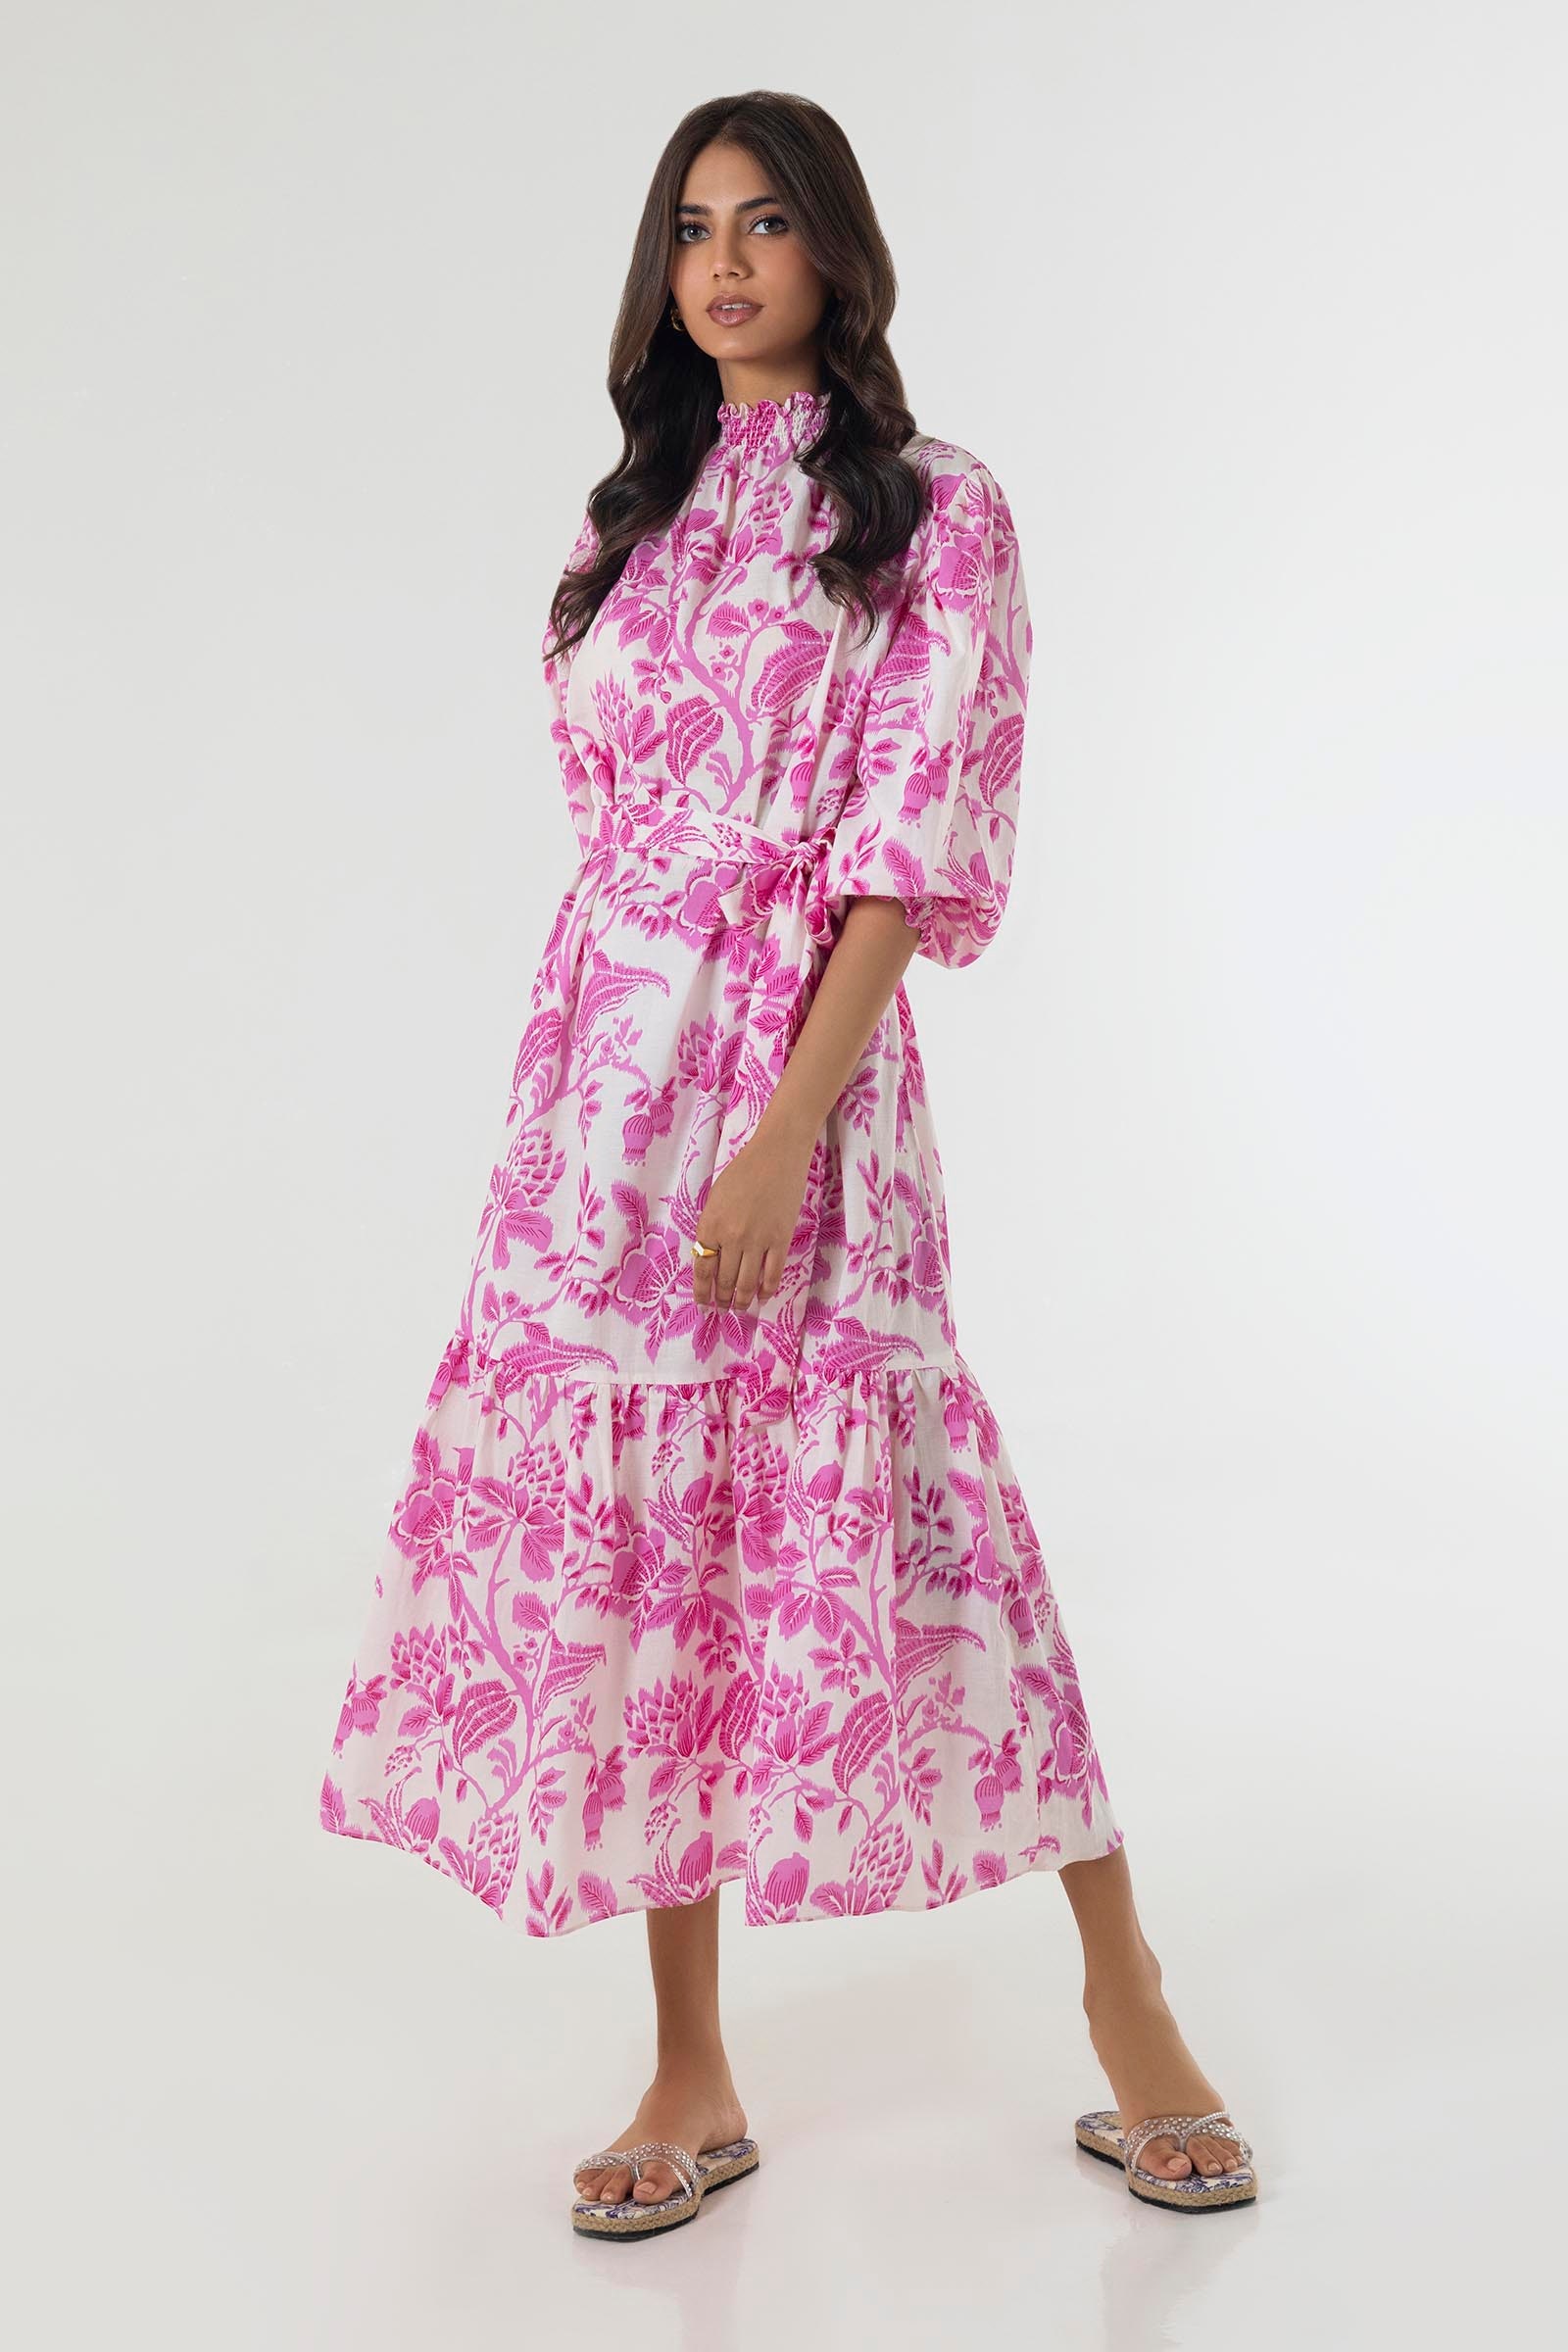
pink multi floral print long sleeve maxi